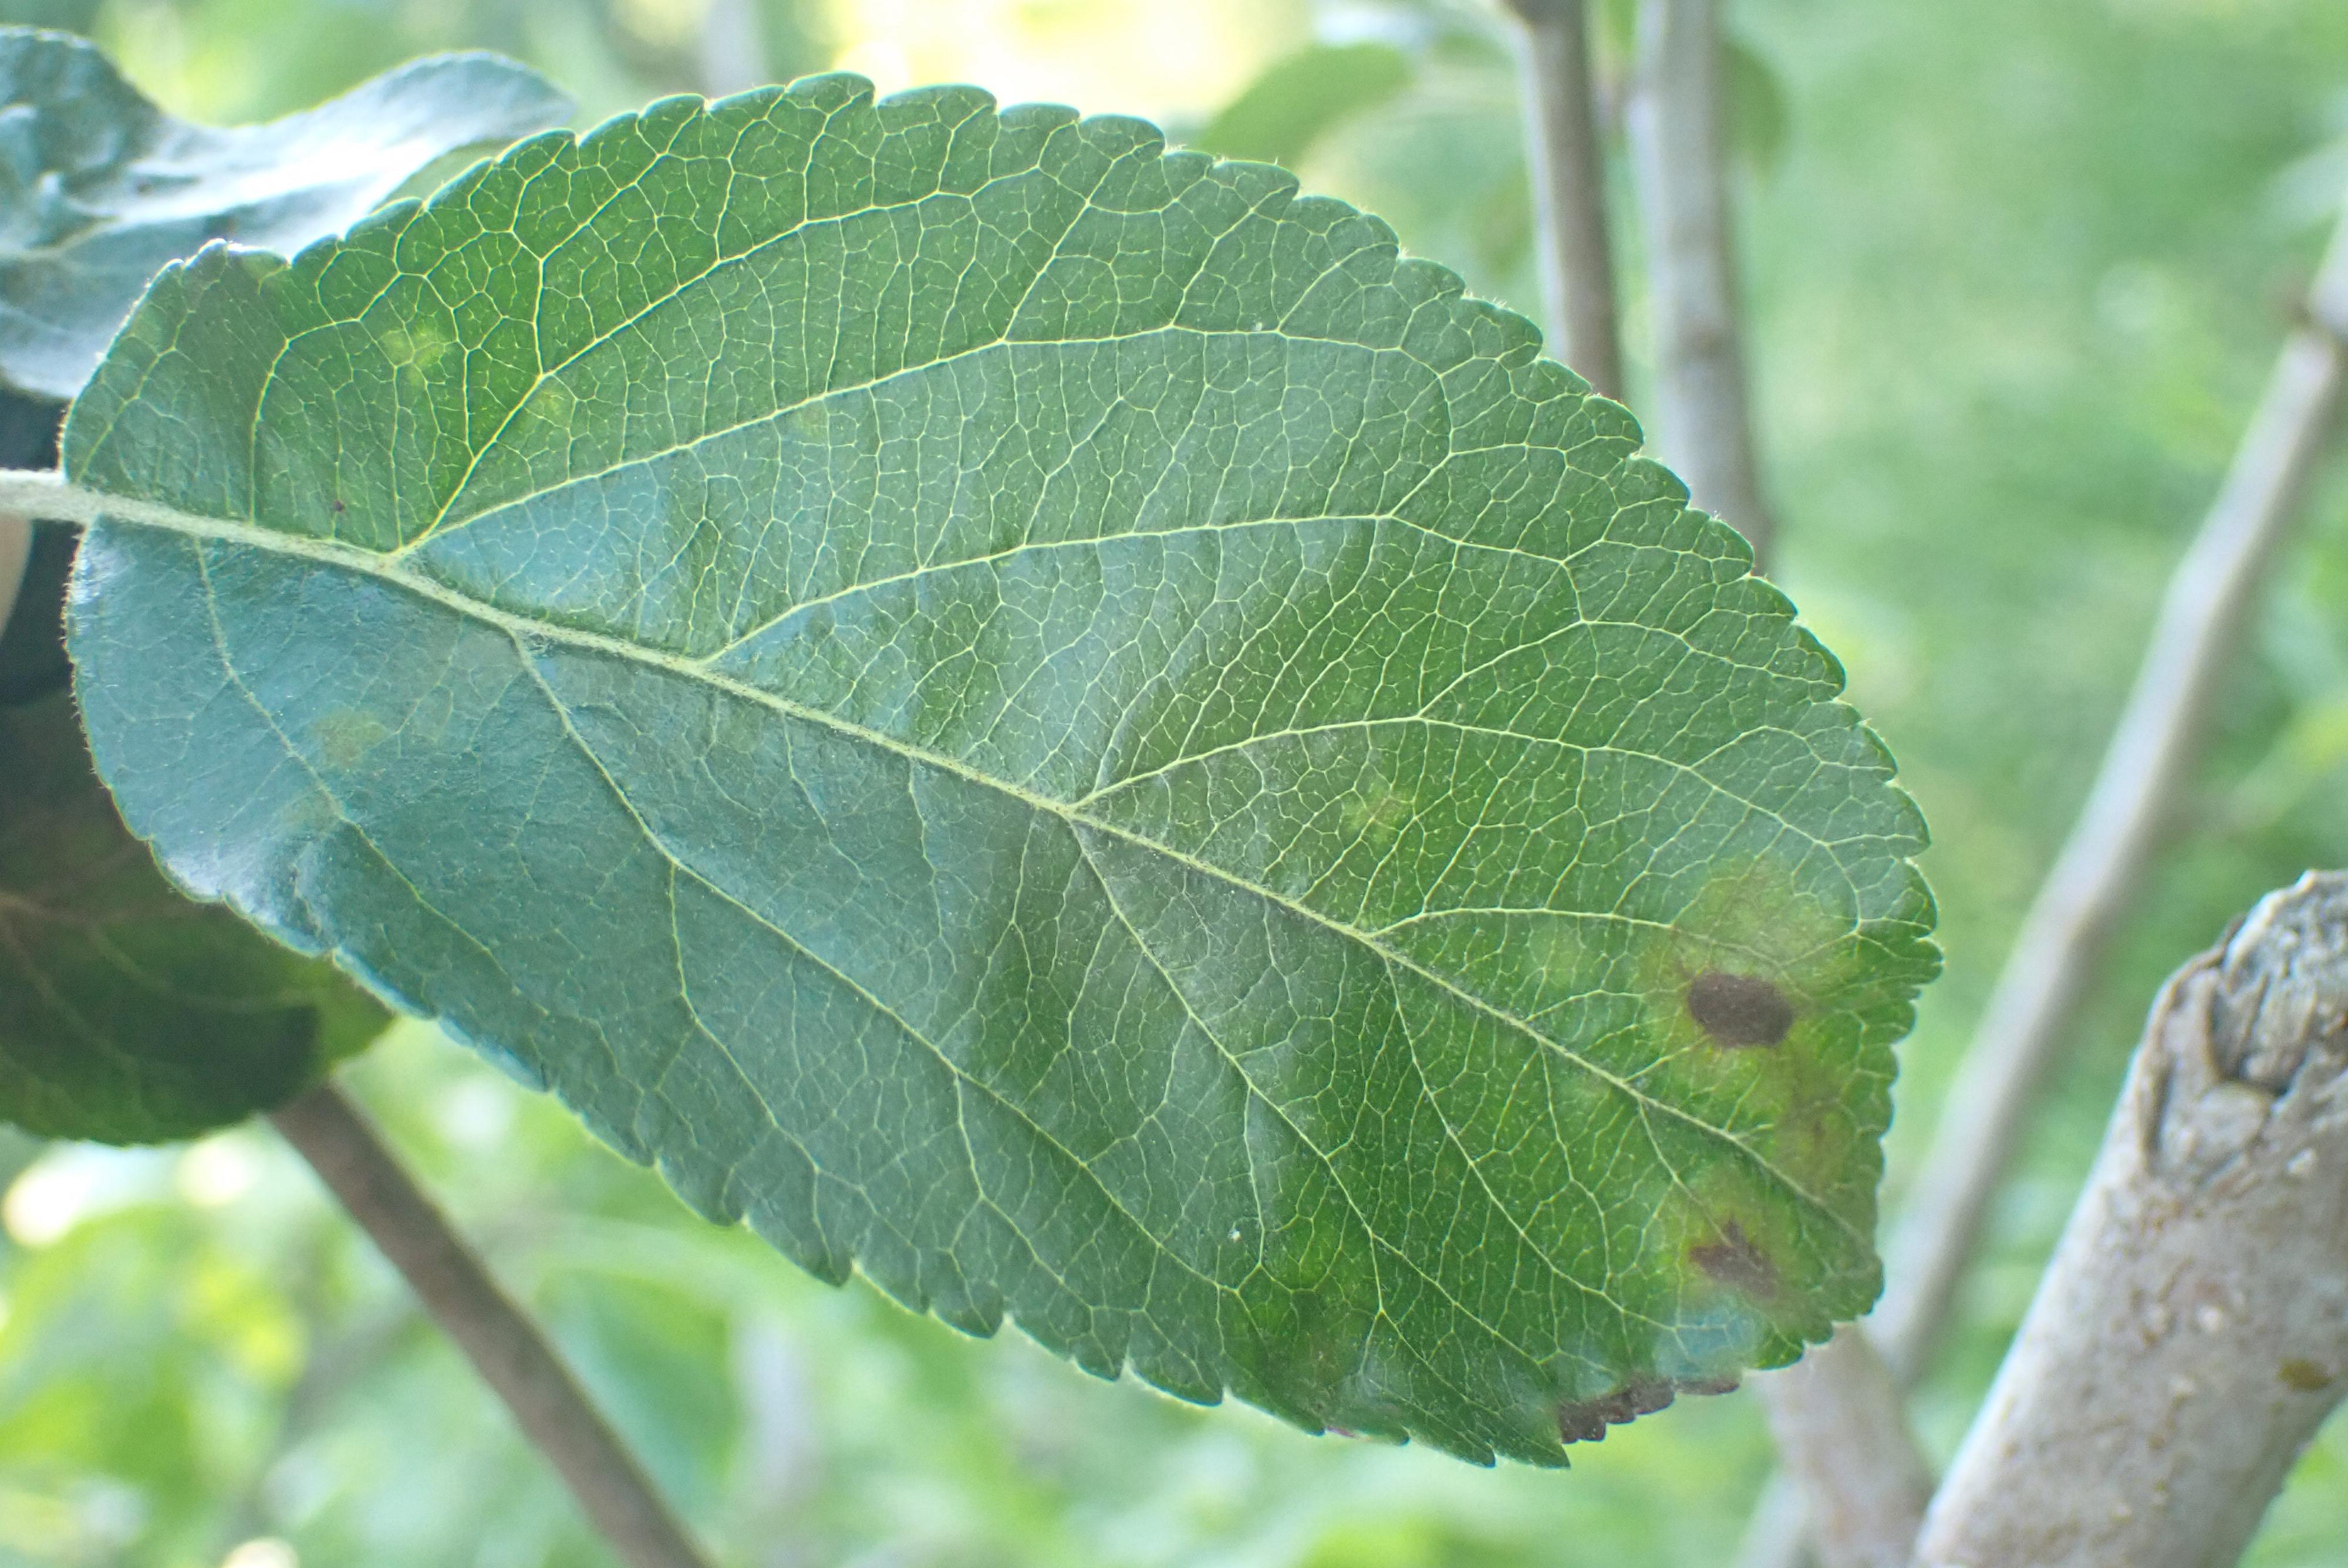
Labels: scab